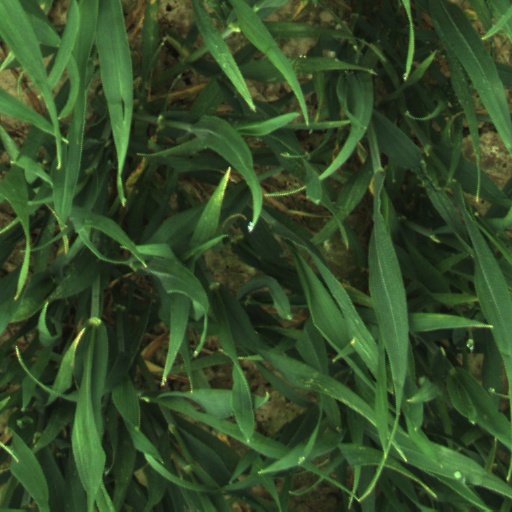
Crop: wheat